Nosework

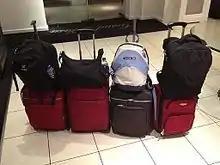
Containers are often boxes or luggage.

Nosework, also known as scent work or scent detection, is a dog sport created to emulate tasks performed by professional detection dog. In the sport, one dog and one handler form a team where the dog must find a hidden target odor, often ignoring distractions such as food or toys, and alert the handler once the target odor is found.